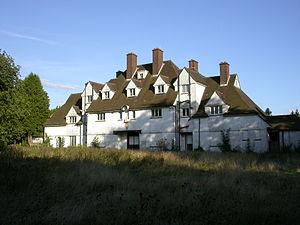
Downe est un village du Kent, en Angleterre. Il fait partie du borough londonien de Bromley dans la région anglaise du grand Londres.